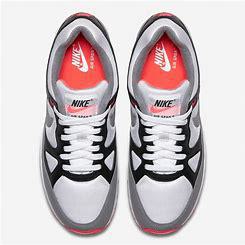
Brand: Nike
Model: Air Span Ii